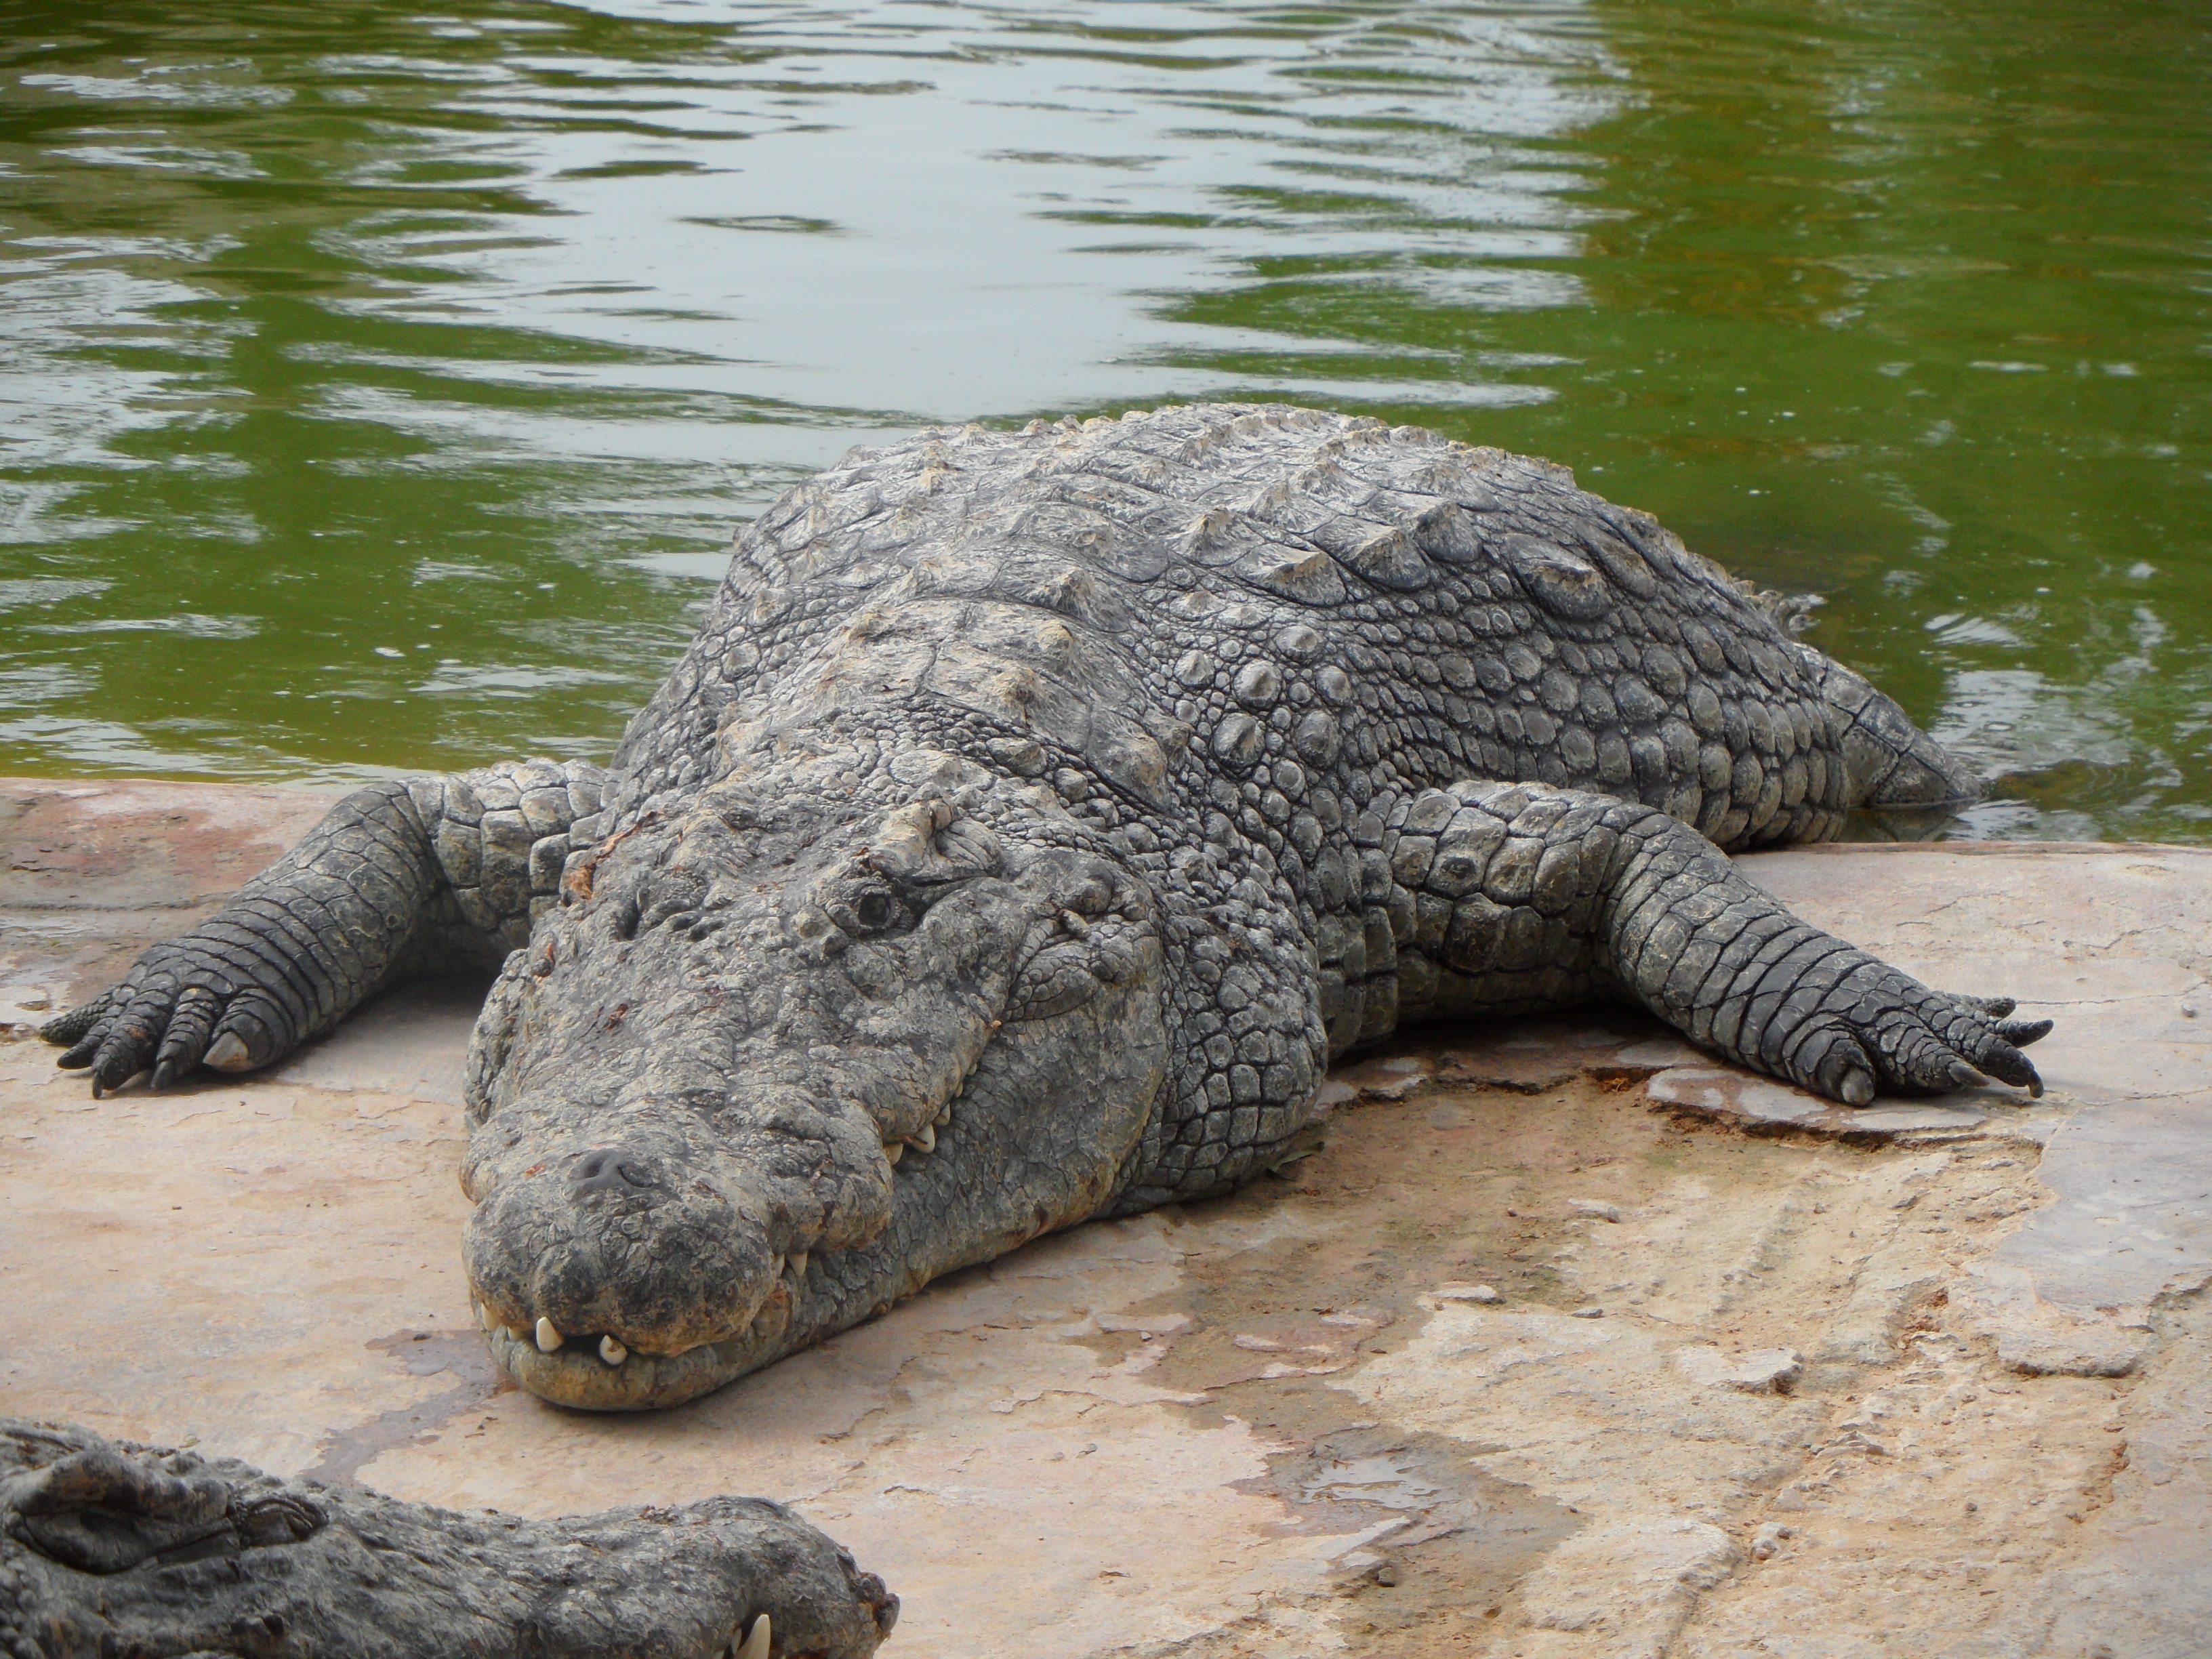
wildlife, predator, reptile, fauna, crocodile, alligator, vertebrate, tooth, dangerous, crocodilia, american alligator, nile crocodile